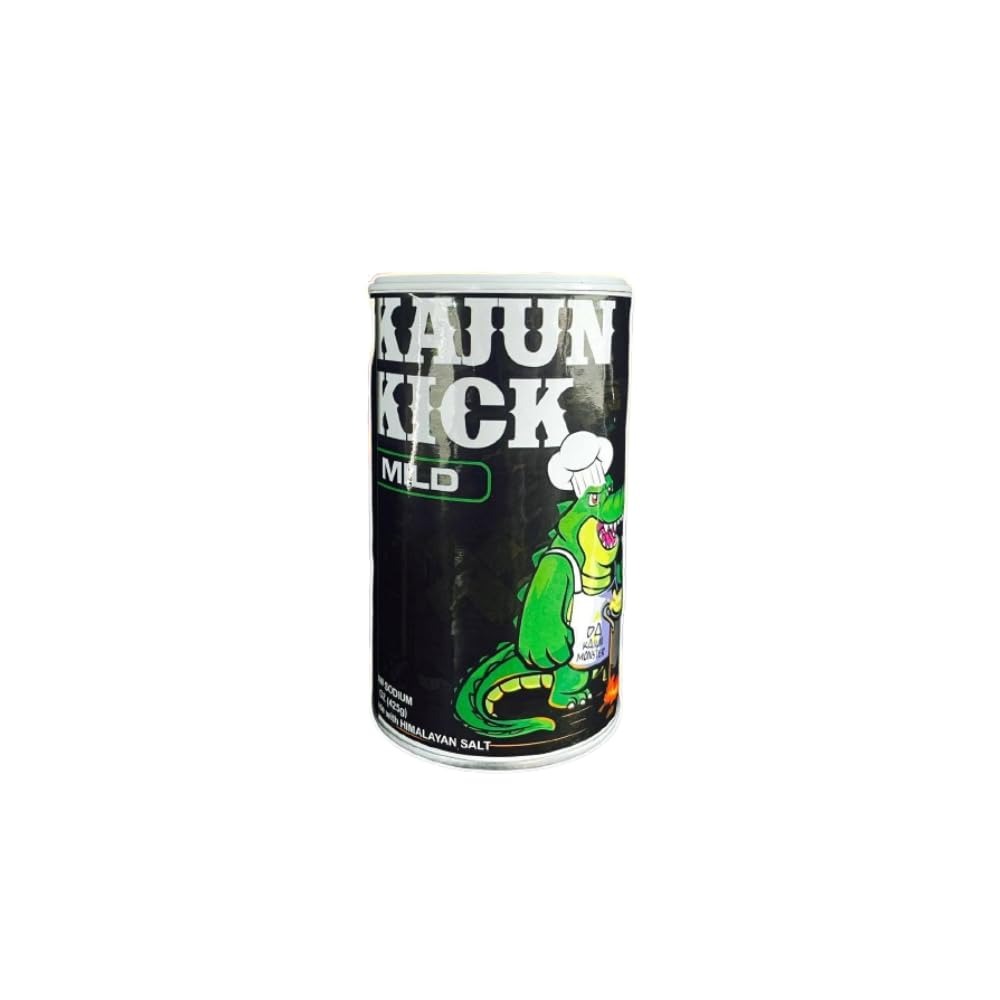
Item Name: Kajun Kick - 1pck Mild Seasoning (8 oz.)
Bullet Point 1: Kajun Kick Mild Seasoning, 8 ounce, 1 pack
Bullet Point 2: The Perfect Balance: Kajun Kick Mild strikes a delicate balance between the captivating essence of Cajun flavors and a milder experience, making it ideal for those who crave taste without the intense heat.
Bullet Point 3: Endless Possibilities: From family dinners to laid-back gatherings, Kajun Kick Mild adds a touch of Louisiana-inspired magic to everything you cook – poultry, veggies, rice, and more!
Bullet Point 4: Elevate Your Comfort Food: Turn ordinary meals into extraordinary comfort feasts. Kajun Kick Mild is your ticket to creating soul-soothing dishes that warm your heart and delight your palate.
Bullet Point 5: Add a touch of Cajun comfort to your kitchen! Spice up your life with Kajun Kick Mild.
Value: 8.0
Unit: Ounce

Price: 12.99